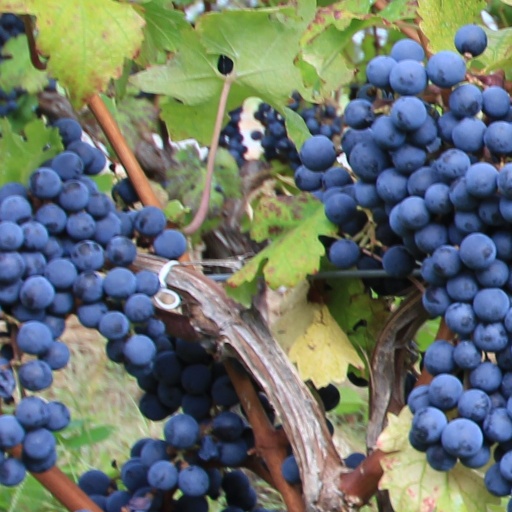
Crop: grape